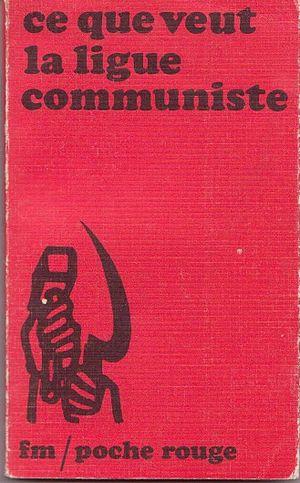
La Ligue communiste révolutionnaire est un parti politique français d'extrême gauche, section française de la IVᵉ Internationale - Secrétariat unifié. Elle a d'abord été connue sous le nom de Ligue communiste de 1969 à 1973, puis de Front communiste révolutionnaire en 1973, avant de devenir la LCR en 1974. Le parti se dissout dans le Nouveau Parti anticapitaliste en 2009.
La Ligue communiste est fondée en 1969, dans le sillage de Mai 68, de la fusion de la Jeunesse communiste révolutionnaire et du Parti communiste internationaliste.